Robert Courtneidge

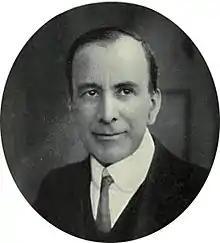
Courtneidge in 1912

Robert Courtneidge (29 June 1859 – 6 April 1939) was a British theatrical manager-producer and playwright. He is best remembered as the co-author of the light opera "Tom Jones" (1907) and the producer of "The Arcadians" (1909). He was the father of the actress Cicely Courtneidge, who played in many of his early 20th century productions.